Joseph MacManus

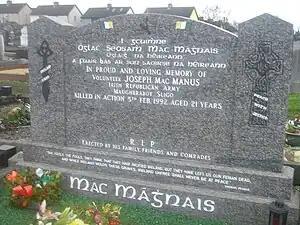
MacManus' headstone at Sligo City Cemetery

On 3 February, MacManus and his unit crossed the border and took over the house of farmer Pat Loughran. Loughran was ordered to lure Eric Glass, an Ulster Defence Regiment soldier and part-time Fermanagh District Council dog warden, to his home on the pretence that his dog had attacked a family member.